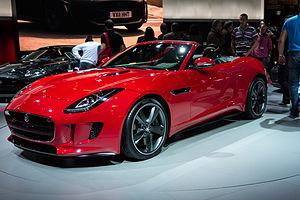
La F-Type est une voiture de sport produite depuis 2013 par le constructeur automobile britannique Jaguar, filiale du constructeur indien Tata Motors depuis 2008.